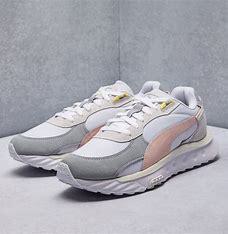
Brand: Puma
Model: Wild Rider